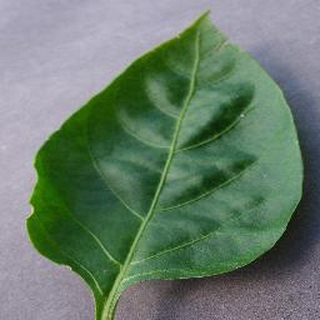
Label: healthy_bell_pepper